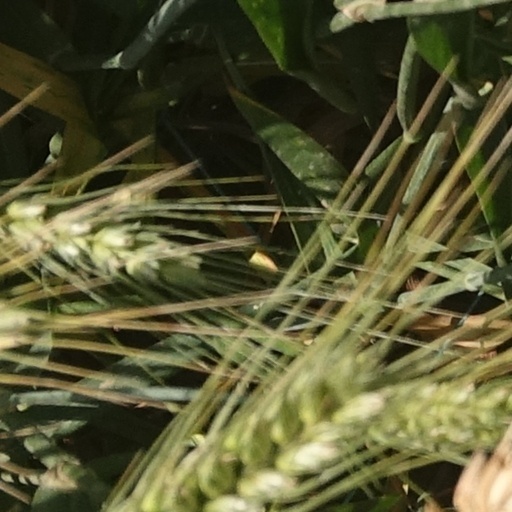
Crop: wheat